History of Lagos

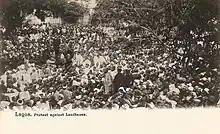
Lagos saw protest regarding house and land tax in 1895

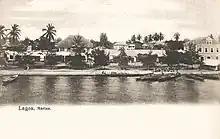
Lagos Marina (around 1900)

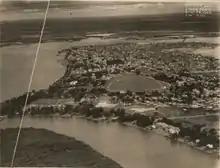
Aerial view of Lagos in 1929

Following threats from Kosoko and the French who were positioned at Whydah, a decision was made by Lord Palmerston (British Prime Minister) who noted in 1861, "the expediency of losing no time in assuming the formal Protectorate of Lagos". William McCoskry, the Acting Consul in Lagos with Commander Bedingfield convened a meeting with Oba Dosunmu on 30 July 1861 aboard HMS "Prometheus" where Britain's intent was explained and a response to the terms were required by August 1861. Dosunmu resisted the terms of the treaty but under the threat to unleash a bombardment on Lagos by Commander Bedingfield, Dosunmu relented and signed the Lagos Treaty of Cession on 6 August 1861.